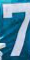
Number: 7